Paul Broca

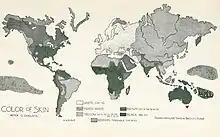
Map of Color of Skin: Figures indicate tint in Broca's scale

Broca is known for making contributions towards anthropometry—the scientific approach to measurements of human physical features. He developed numerous instruments and data points that were the basis of current methods of medical and archeological craniometry. Specifically, cranial points like glabella and inion and instruments like craniograph and stereograph. Unlike Morton, who believed that a subject's brain size was the main indicator of intelligence, Broca thought that there were other factors that were more important. These included prognathic facial angles, with closer to right angles indicating higher intelligence, and the cephalic index relationship between the brain's length and width, that was directly proportional with intelligence, with the most intelligent European group being 'long headed', while the least intelligent Negro group being 'short headed'. He thought that the most important aspect, was the relative size between the frontal and rear areas of the brain, with Caucasians having a larger frontal area than Negroes. Broca eventually came to the conclusion that larger skulls were not associated with higher intelligence, but still believed brain size was important in some aspects such as social progress, material security, and education. He compared cranial capacity of different types of Parisian skulls. In doing so he found that the average oldest Parisian skull was smaller than a modern, wealthier Parisian skull and that both were bigger than the average skull from a poor Parisian's grave. Aside from his approaches to craniometry, Broca made other contributions to anthropometry, such as developing field work scales and measuring techniques for classifying eye, skin, and hair color, designed to resist water and sunlight damage.